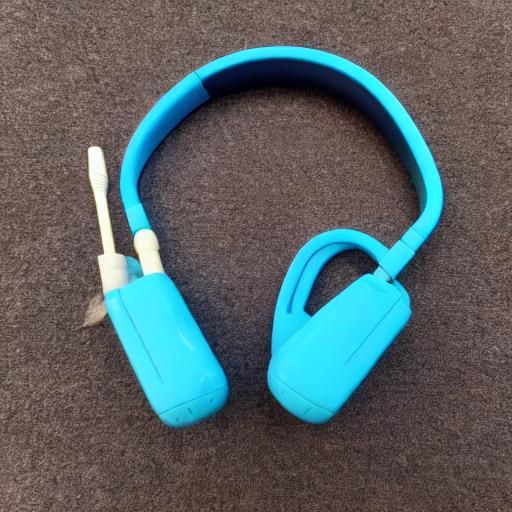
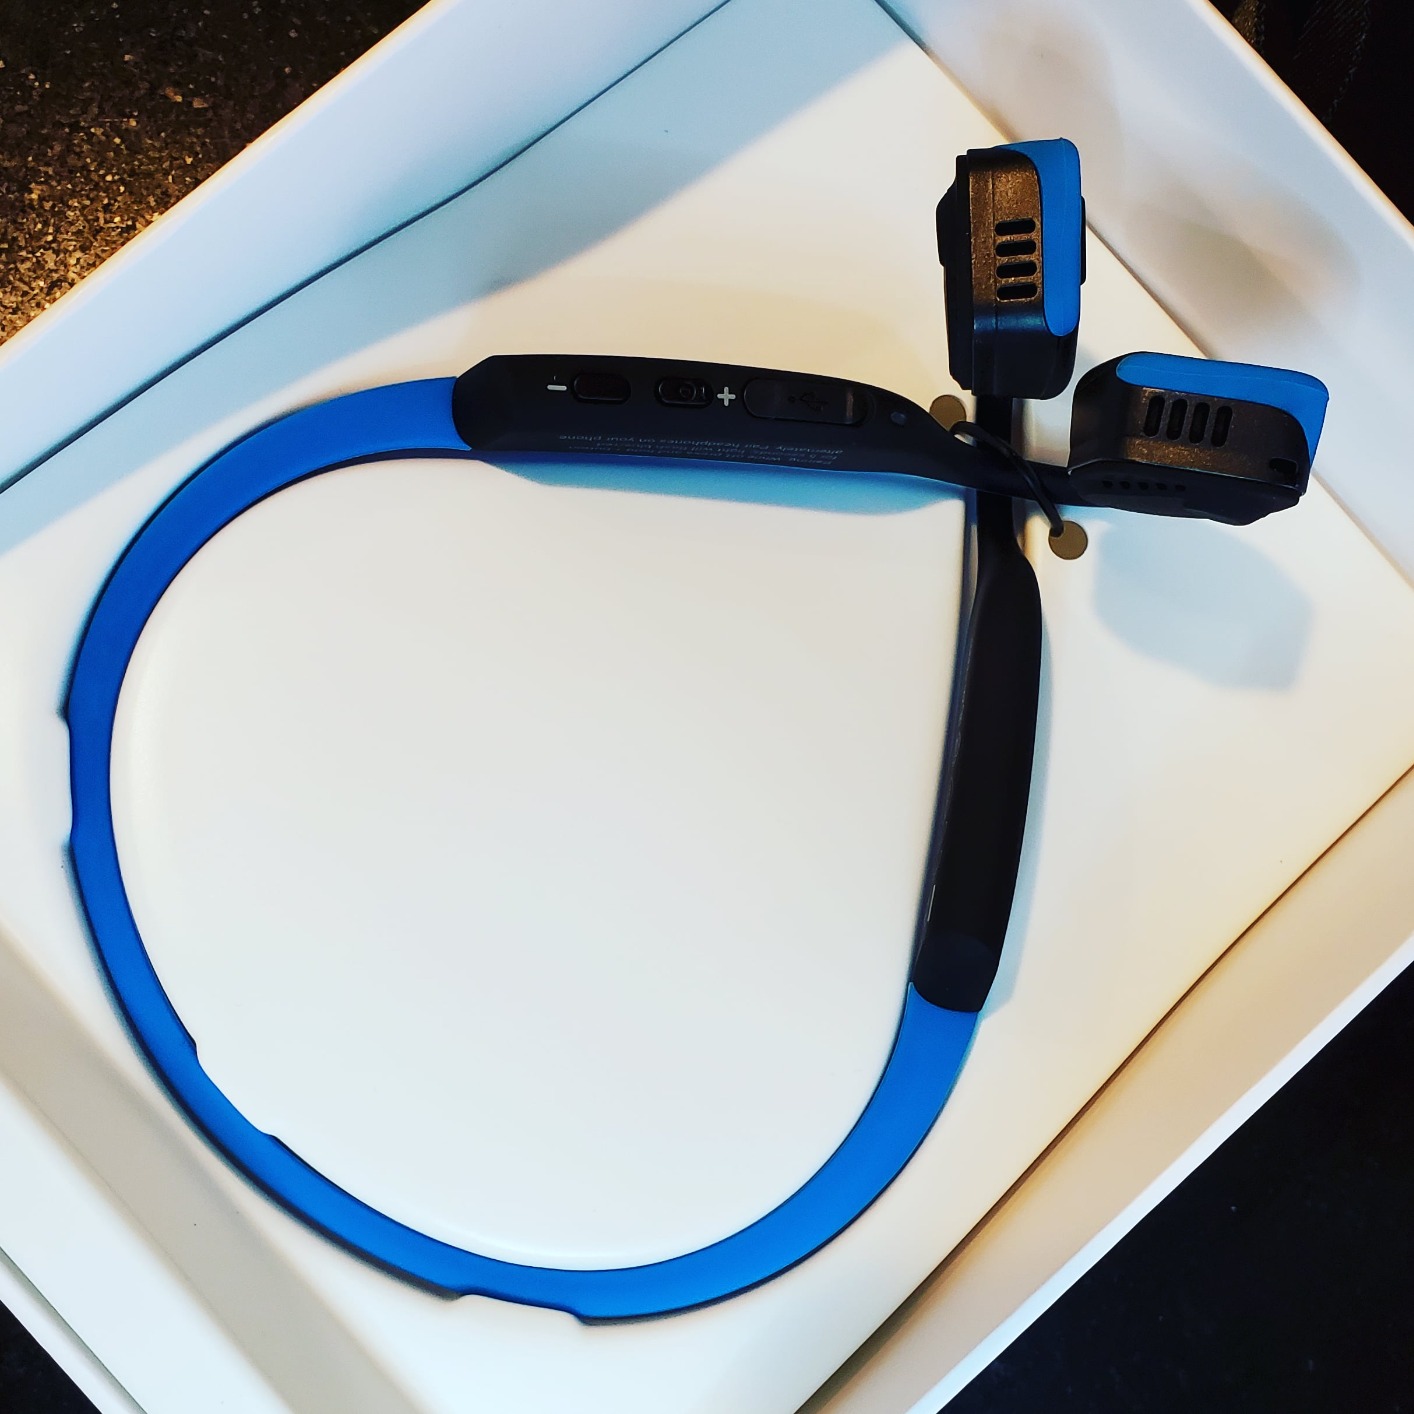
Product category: headphones
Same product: no